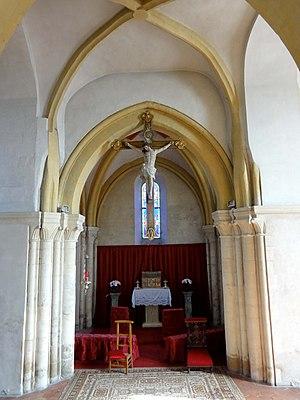
Intérieur de l'église - voir titre.
L'église Saint-Denis est une église catholique paroissiale située à Bornel, dans le département de l'Oise, en France. Sa fondation remonte à l'époque mérovingienne, et son vocable lui a probablement été donné par l'abbaye de Saint-Denis, qui est le seigneur du village. Le collateur de la cure est néanmoins le prieuré Sainte-Madeleine de Bornel, qui dépend de l'abbaye de Vézelay. La partie la plus ancienne de l'église actuelle est la partie arrière du chœur, qui est de style roman, et date de la fin des années 1140. Le plan en hémicycle de la chapelle latérale sud peut être ramené à une potentielle absidiole romane. Pendant le dernier quart du XIIᵉ siècle, un collatéral gothique fut ajouté au nord du chœur. Les grandes arcades de la nef non voûtée sont construites au tout début du XIIIᵉ siècle. Sous la guerre de Cent Ans, l'église subit apparemment des destructions importantes, car elle est en grande partie reconstruite à la fin du XVᵉ siècle, dans un style flamboyant plutôt rustique. Enfin, les piles du clocher sont reprises au XVIIᵉ ou XVIIIᵉ siècle, et le collatéral sud est remanié.